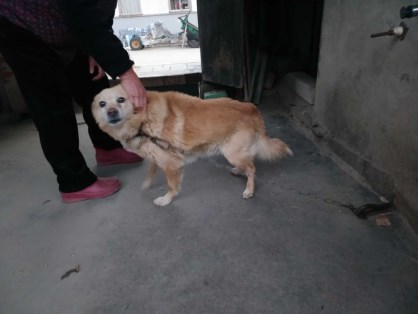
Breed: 3336-n000121-chinese_rural_dog